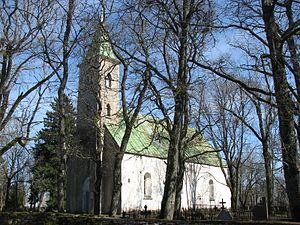
Cet article donne une liste d'églises en Estonie.